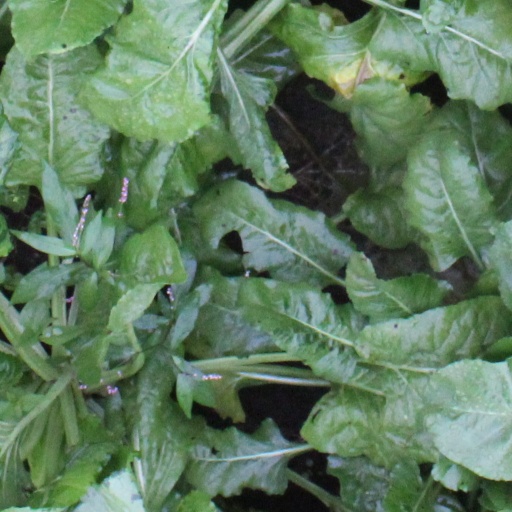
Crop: sugar beet